2018 UEFA Europa League final

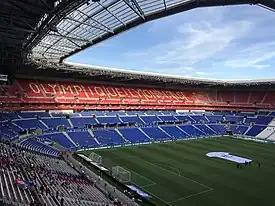
The Parc Olympique Lyonnais was renamed to "Stade de Lyon" for the match

The Parc Olympique Lyonnais was announced as the final venue on 9 December 2016, following the decision of the UEFA Executive Committee meeting in Nyon, Switzerland.